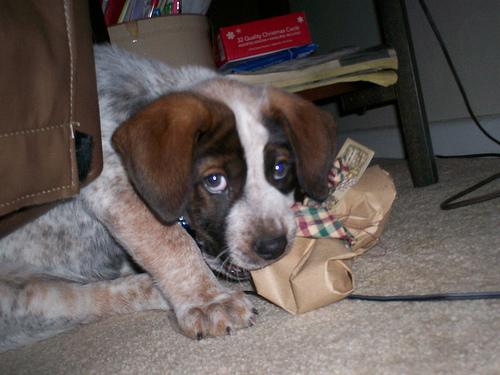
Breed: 217-n000050-bluetick